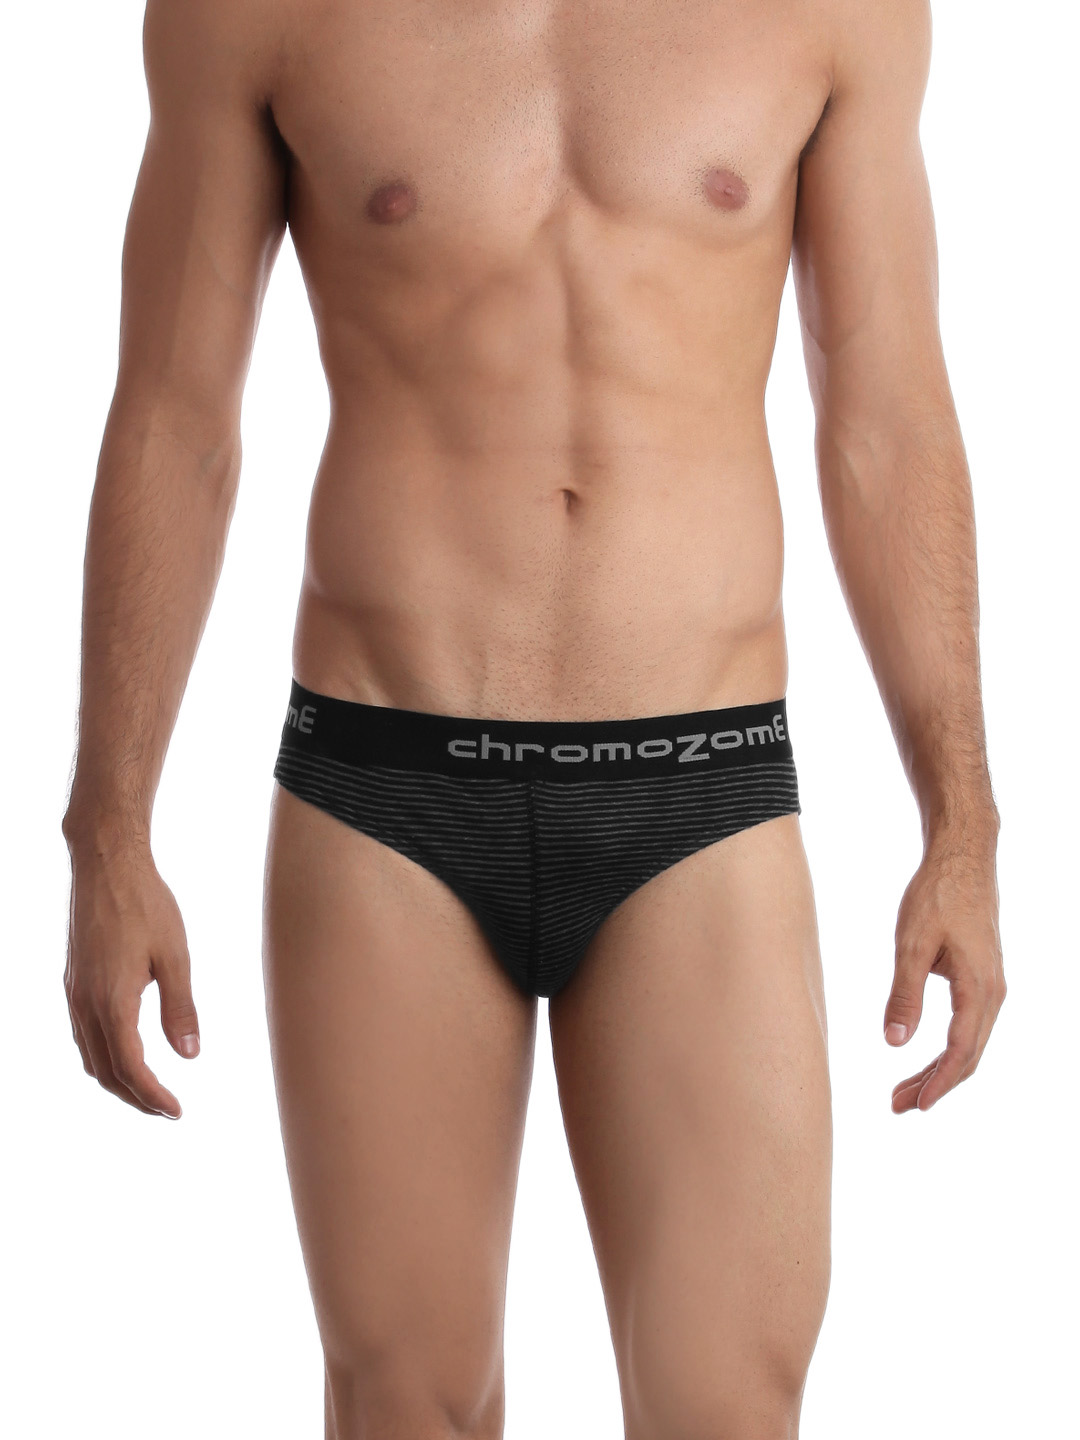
Chromozome Men Black Striped Brief
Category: Apparel / Innerwear / Briefs
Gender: Men
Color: Black
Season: Winter 2016
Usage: Casual